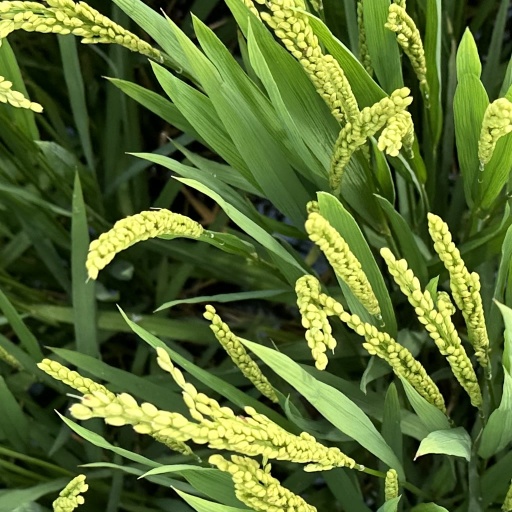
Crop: rice